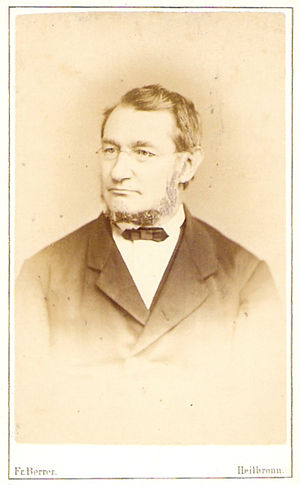
Copleymedaljen / Modtagere af medaljen / 1851–1900
Copleymedaljen er en pris givet af Royal Society of London for fremragende præstationer i forskning inden for enhver gren af naturvidenskaben, vekslende mellem de fysiske videnskaber og de biologiske videnskaber. Medaljen, der uddeles årligt, er den ældste Royal Society-medalje, der stadig uddeles, idet den første gang blev givet i 1731 til Stephen Gray. Den første kvinde, der fik medaljen var Dorothy Crowfoot Hodgkin i 1976.